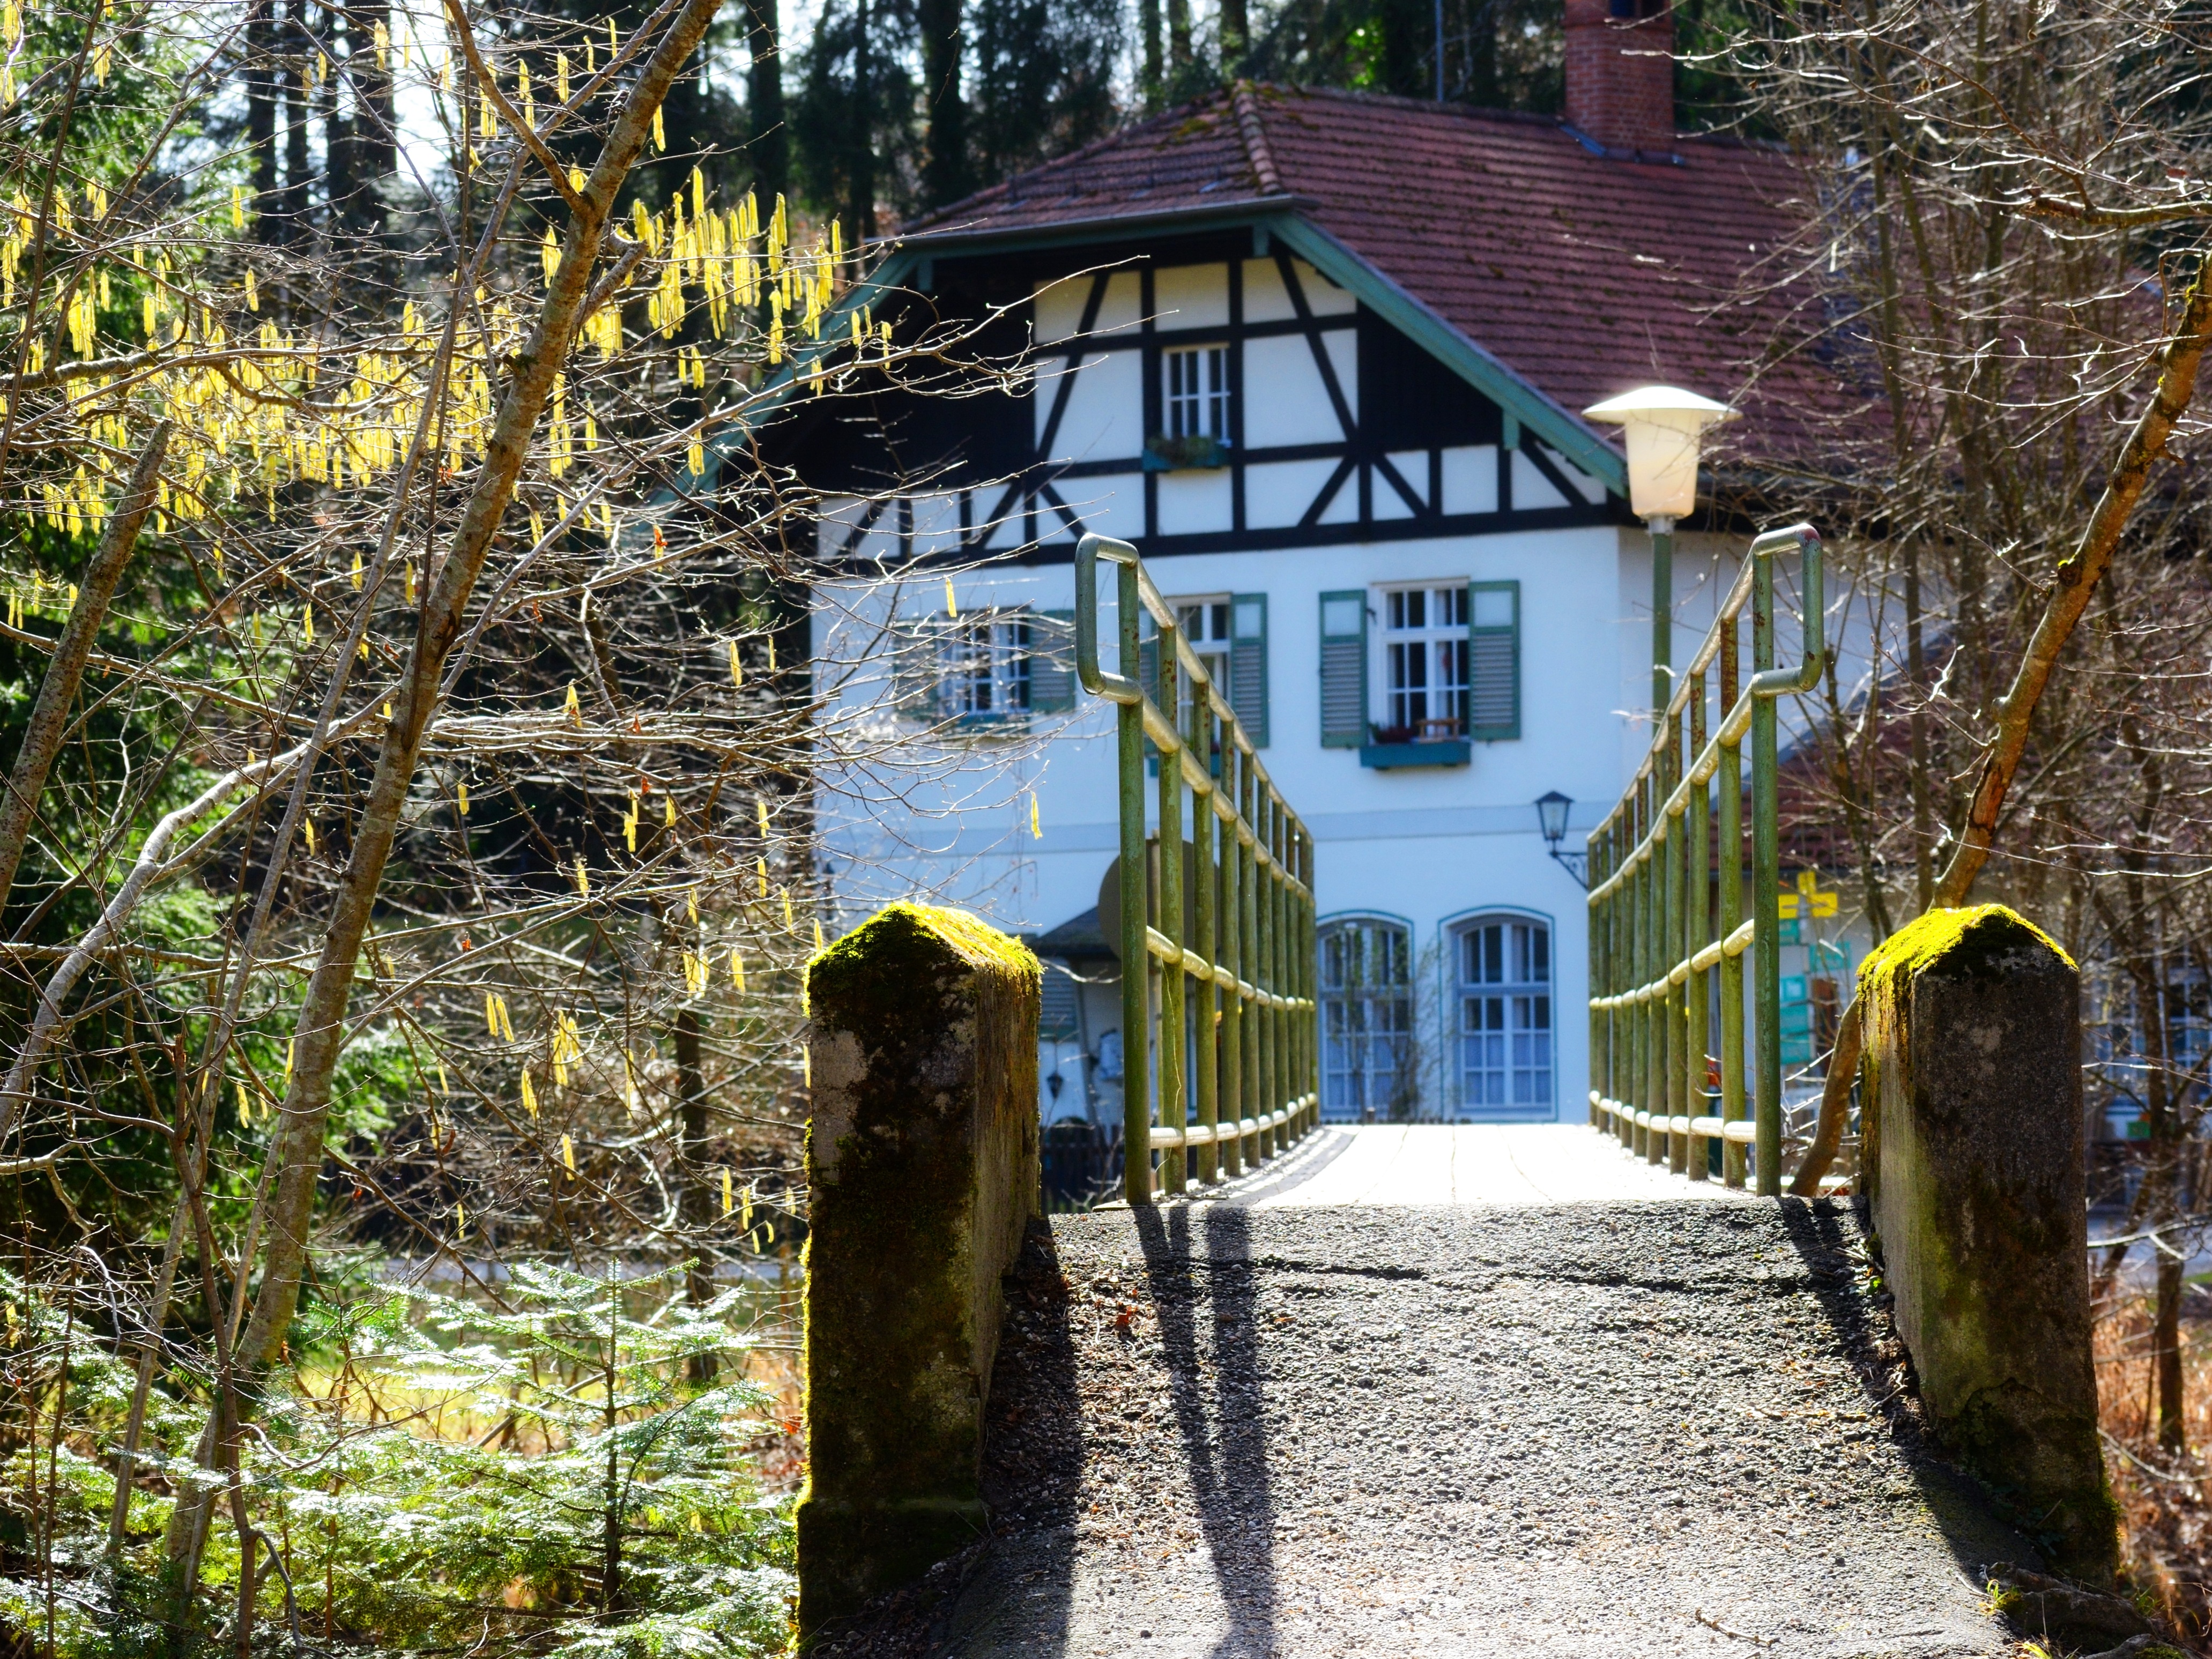
tree, nature, hiking, trail, bridge, house, home, hut, village, web, railing, direction, hike, cottage, autumn, tourism, season, away, recovery, rural area